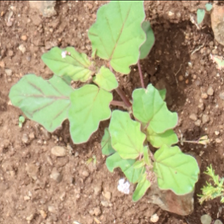
Weed species: Punarnava _(Boerhaavia diffusa)